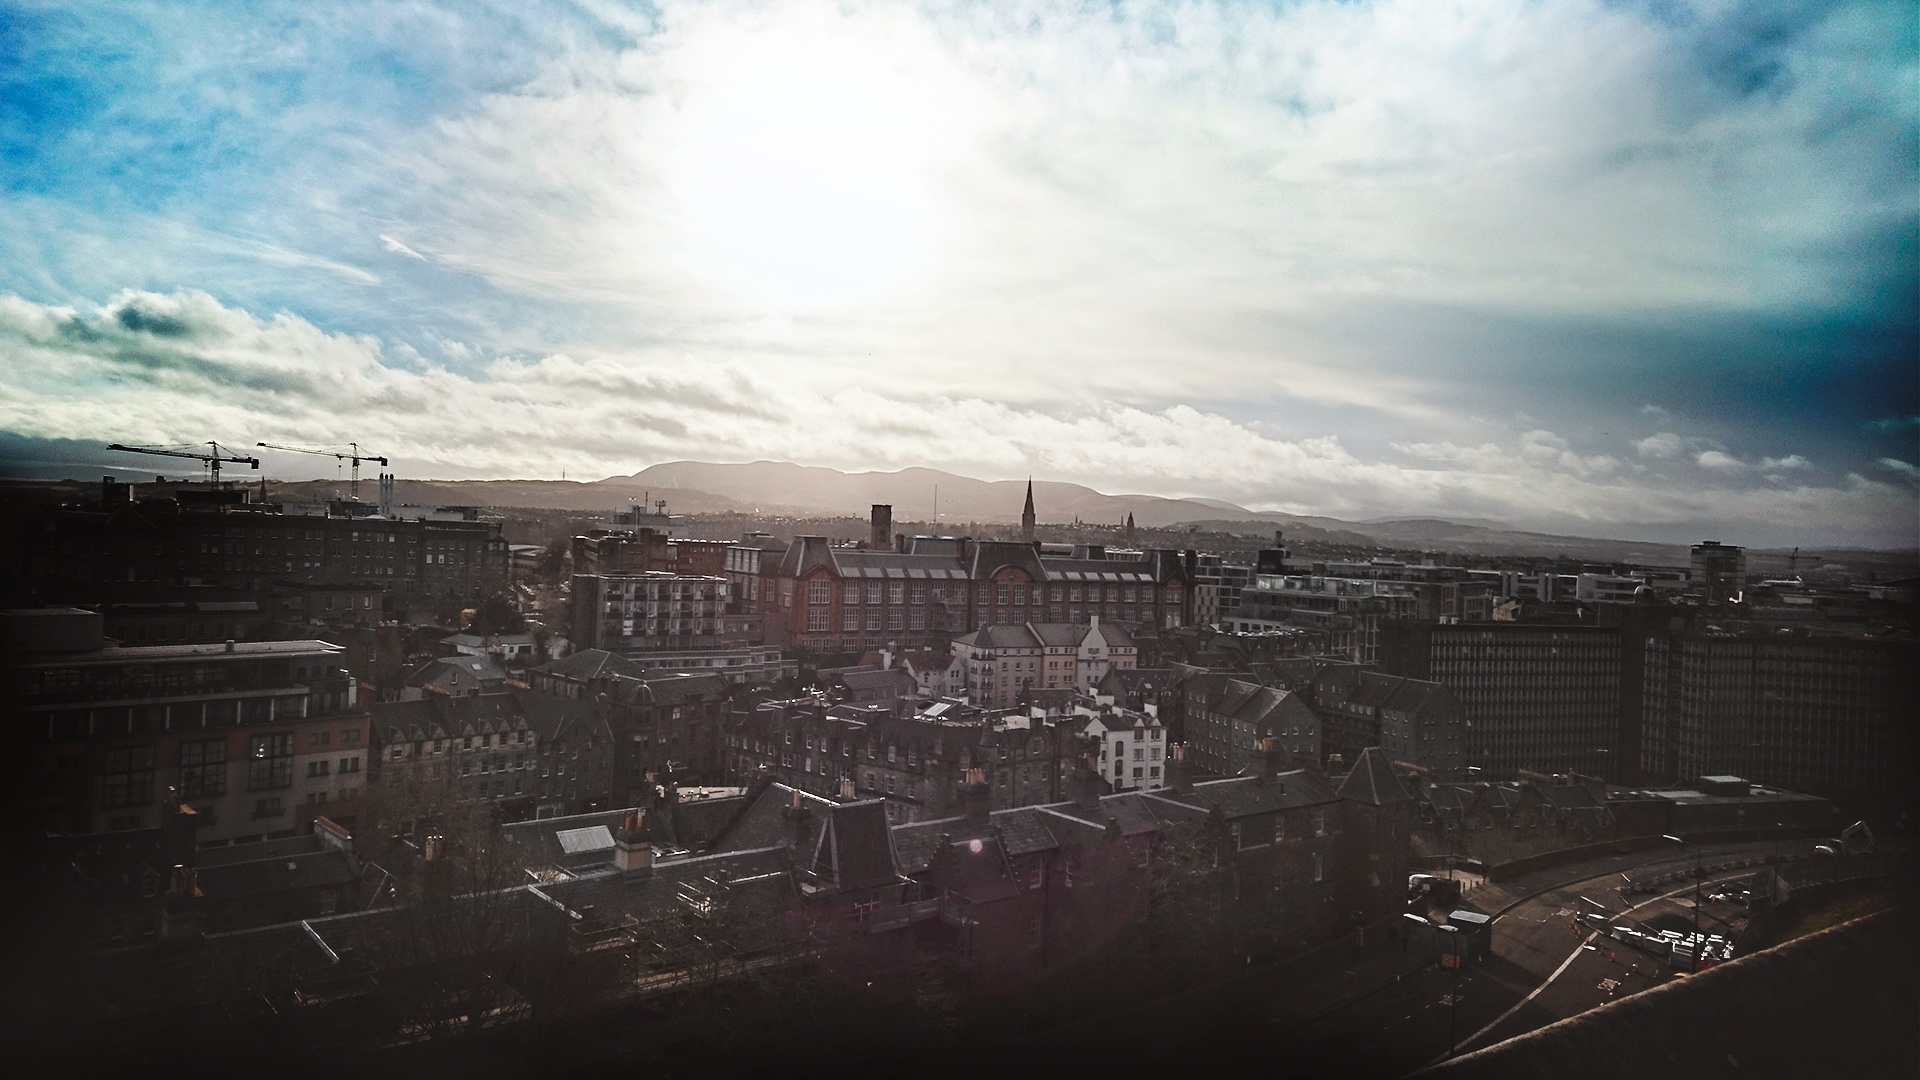
horizon, cloud, sky, sunset, skyline, photography, sunlight, morning, dawn, atmosphere, skyscraper, cityscape, panorama, dusk, evening, reflection, weather, darkness, aerial photography, atmospheric phenomenon, atmosphere of earth